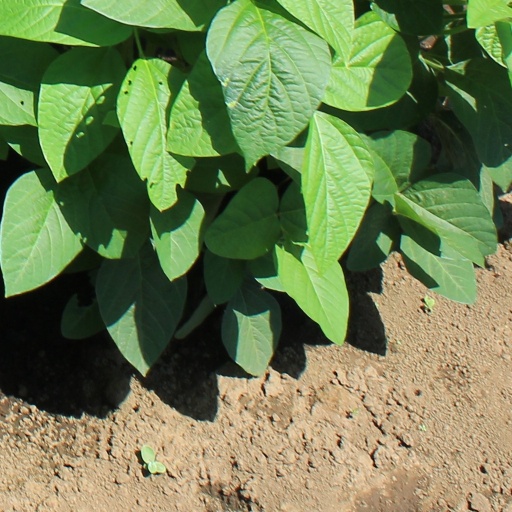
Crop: soybean